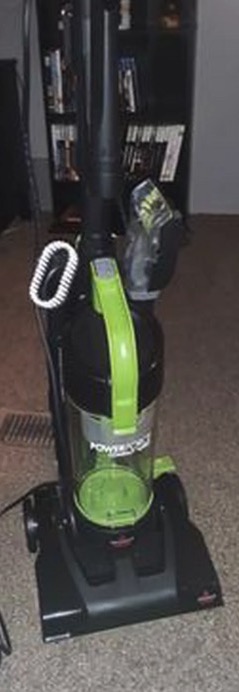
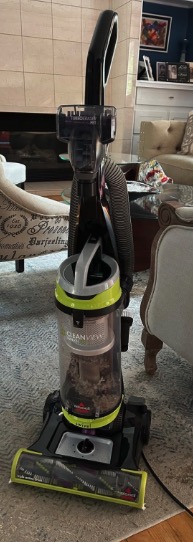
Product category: items_vacuum
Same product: no